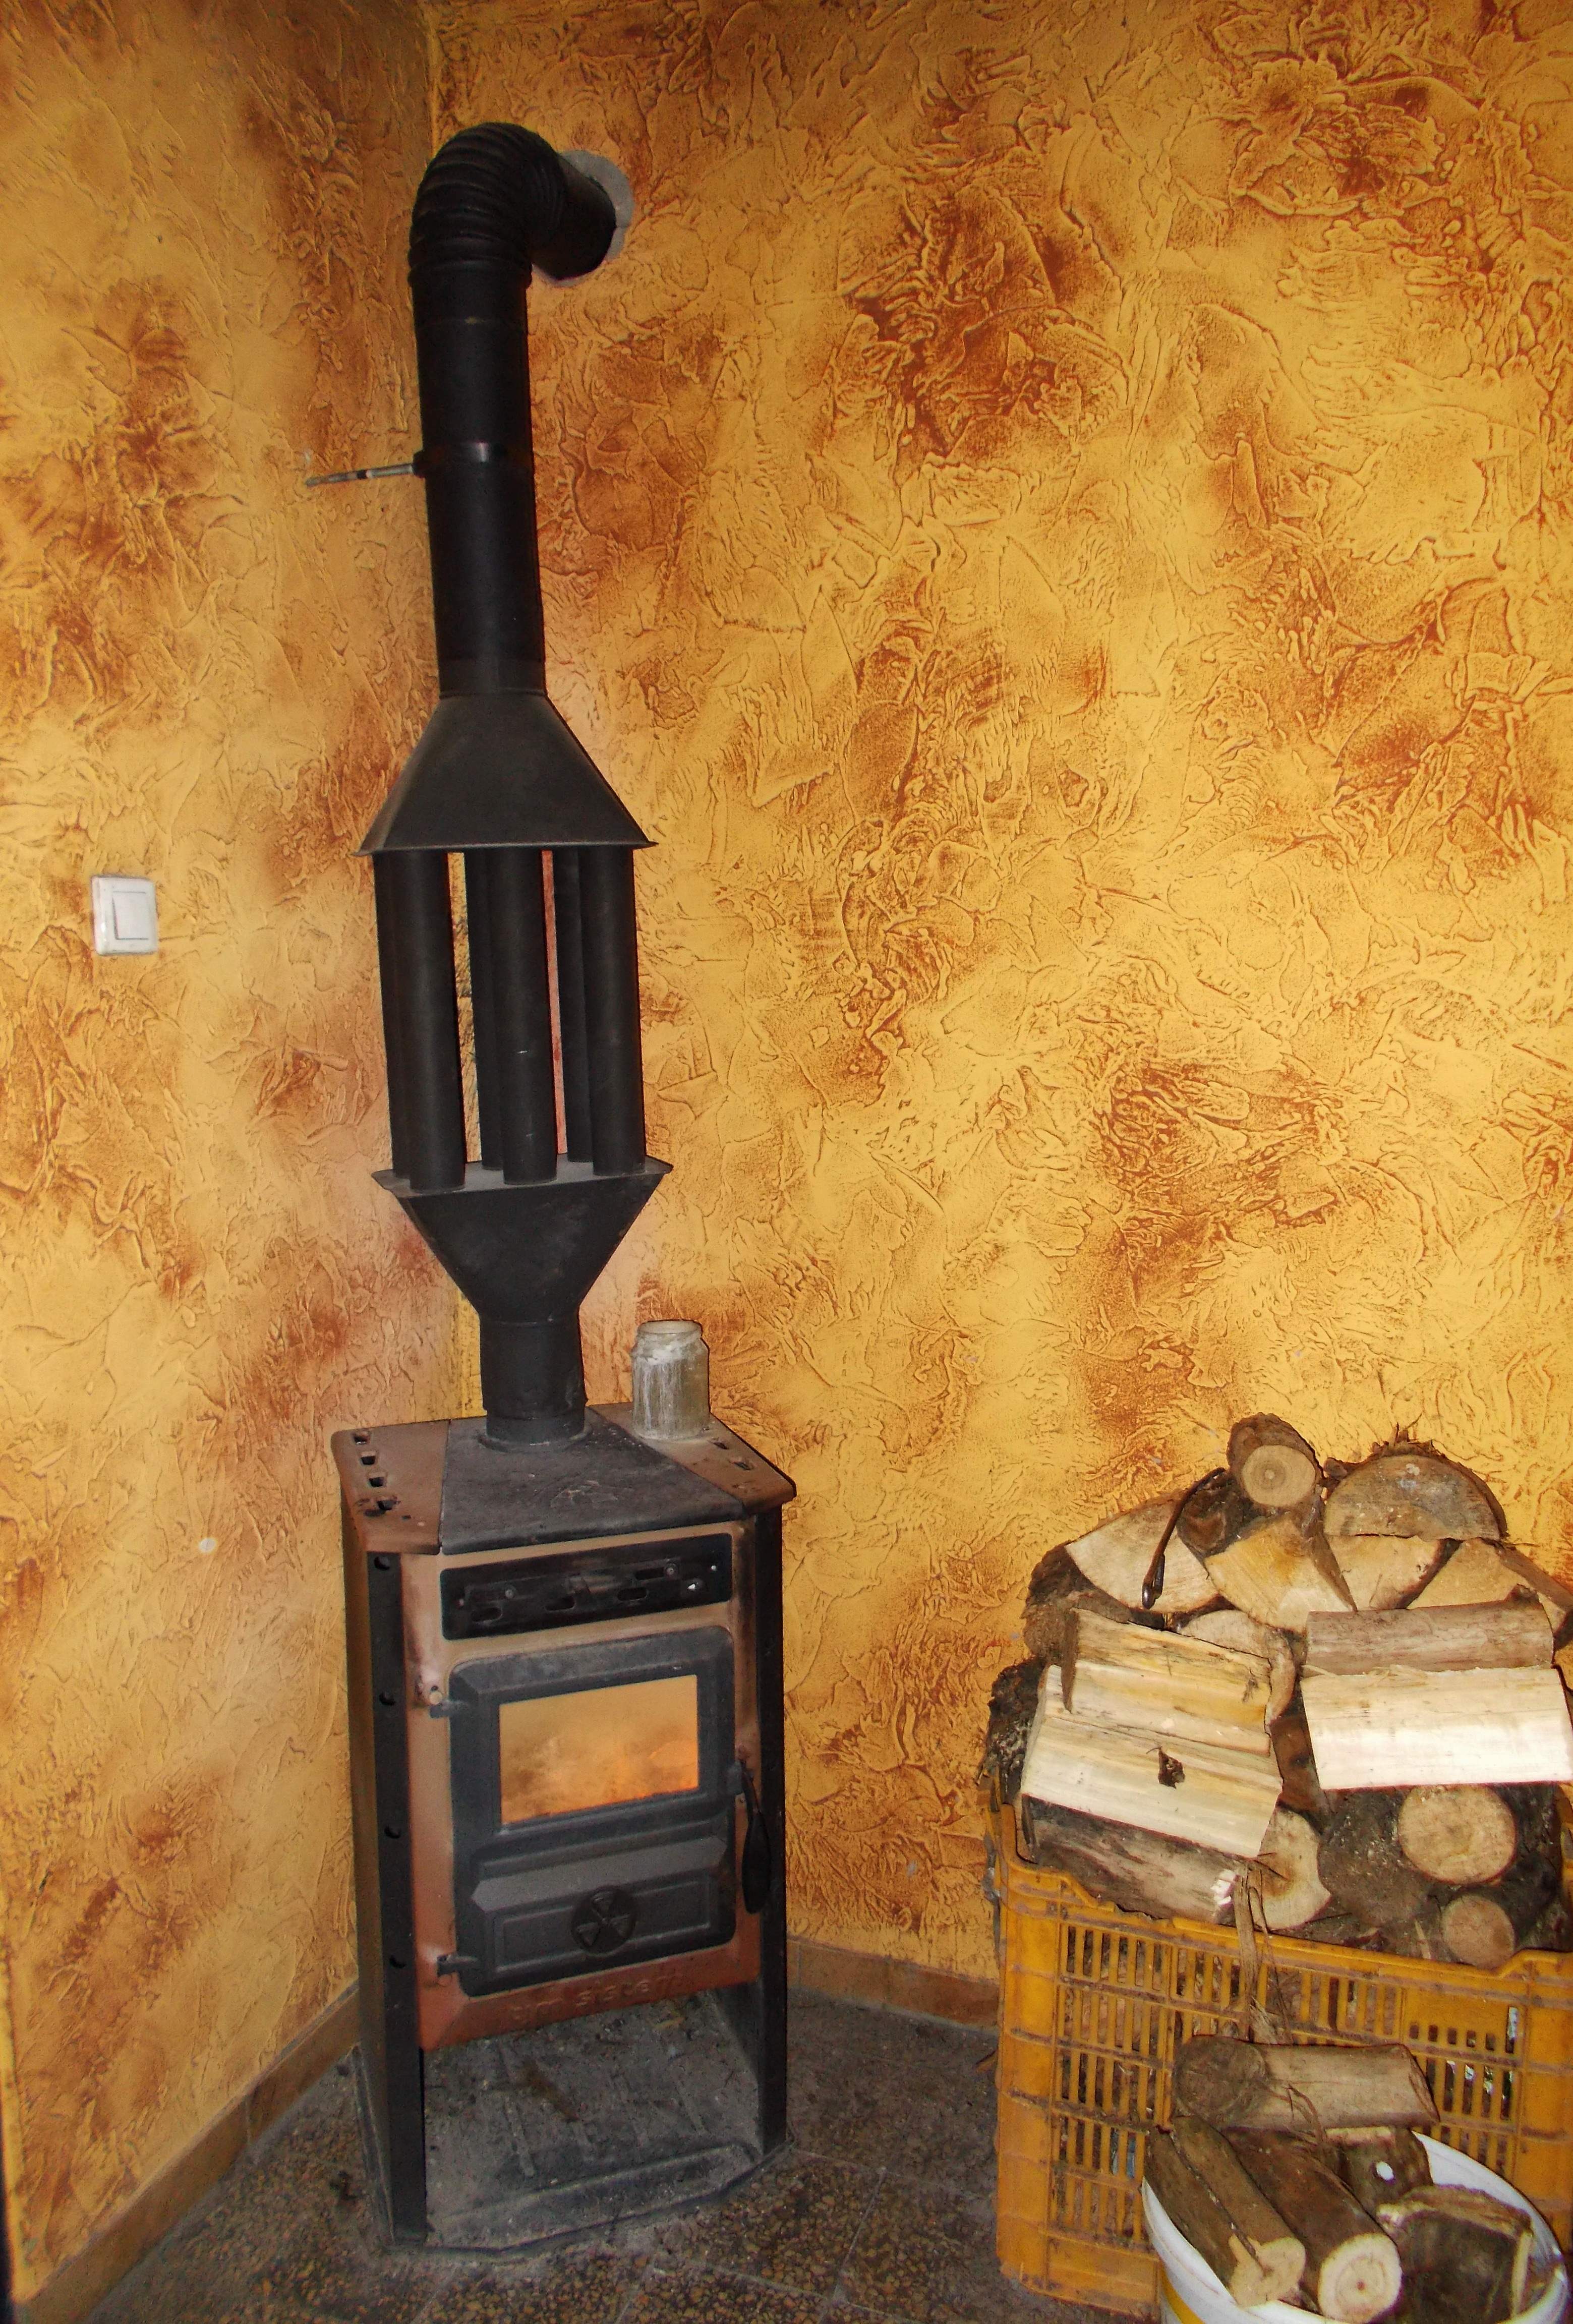
wood, fireplace, lighting, stove, hearth, wood burning stove, wood heating, major appliance, old stove, iron stove